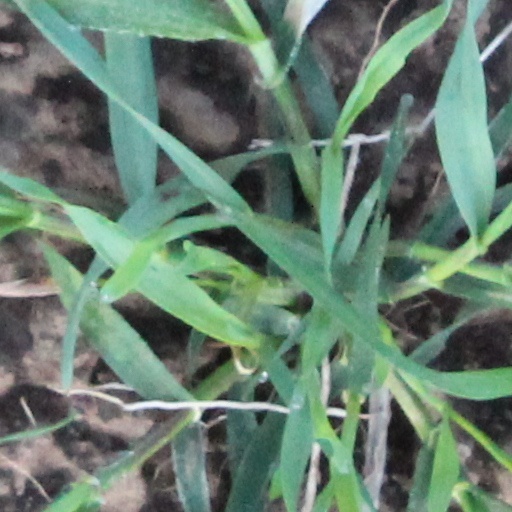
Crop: wheat